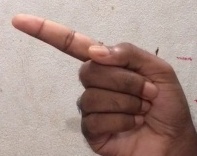
ASL sign: G